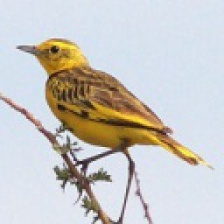
Species: GOLDEN PIPIT
Scientific name: TMETOTHYLACUS TENELLUS